Transport in Bolivia

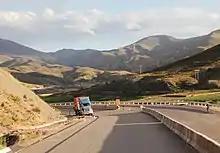
Ruta nacional 4 (RN4) entering Oruro Department

The Interoceanic Highway is an important highway that connects the Amazonian tripoint border region of Brazil, Peru and Bolivia to the Pacific Ocean. Bolivia's northernmost capital, Cobija, headquarters a free economic zone that uses the Interoceanic Highway to import and export most of its products.